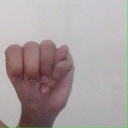
अक्षर: म